London Underground battery–electric locomotives

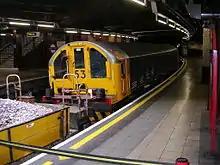
L53 locomotive at one end of a track ballast train waiting at Baker Street station, July 2006.

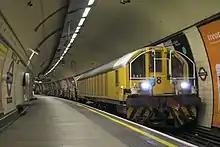
L48 passing St John's Wood tube station coming from overnight work on the Bakerloo Line, April 2019

The traditional use of these locomotives has been to haul trains using power from the rails until they reach the area where work is to be undertaken, where they switch to battery operation if the traction supply has been isolated. They are also used for transporting diesel powered equipment such as track tamping machines through tunnel sections. Normally one locomotive is marshalled at each end of the train, allowing the train to be reversed easily. The connections between different Underground lines often require reversals on route. Early locomotives were not allowed to operate on their own as they only had a single air compressor, but twin compressors were fitted to vehicles built from 1964 onwards, to allow single operation.